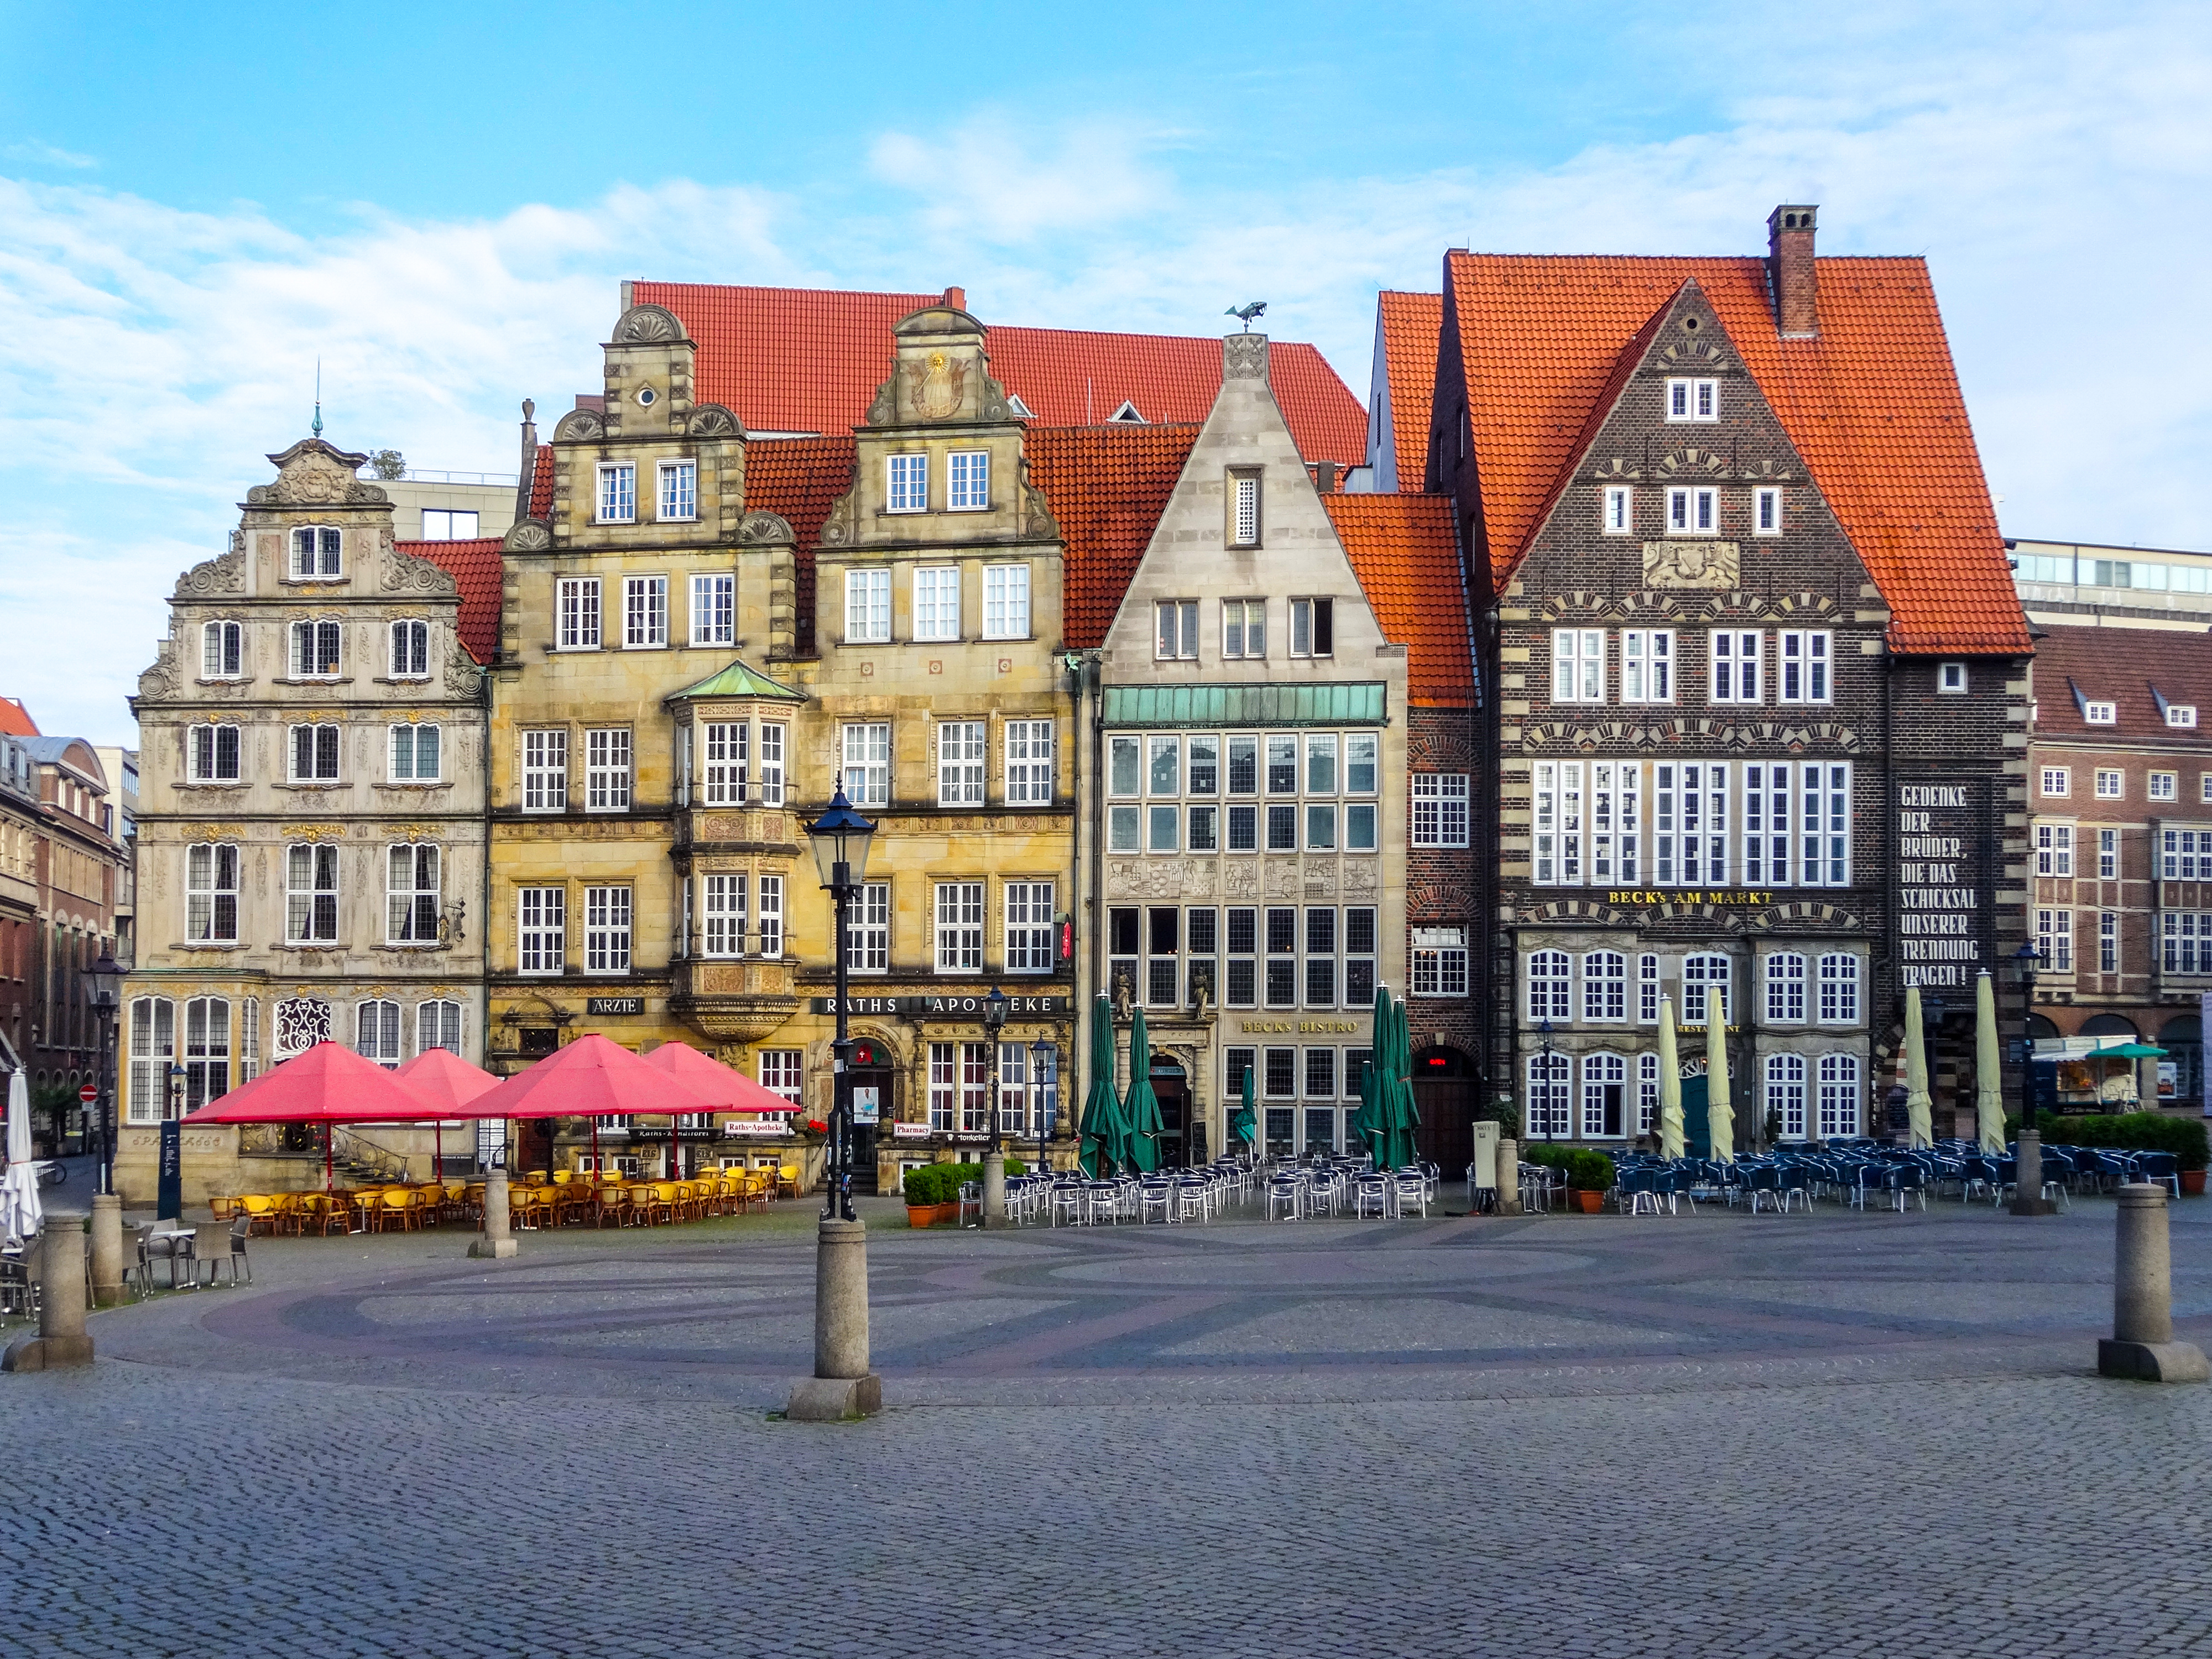
bremen, city, cityscape, houses, plaza, am markt, city centre, germany, architecture, urban, buildings, construction, facade, chairs, cloud, building, sky, property, window, urban design, road surface, neighbourhood, residential area, real estate, landmark, metropolitan area, fixture, road, mixed use, metropolis, condominium, downtown, apartment, cobblestone, commercial building, travel, suburb, street, winter, town square, tourism, evening, sash window, square, pedestrian